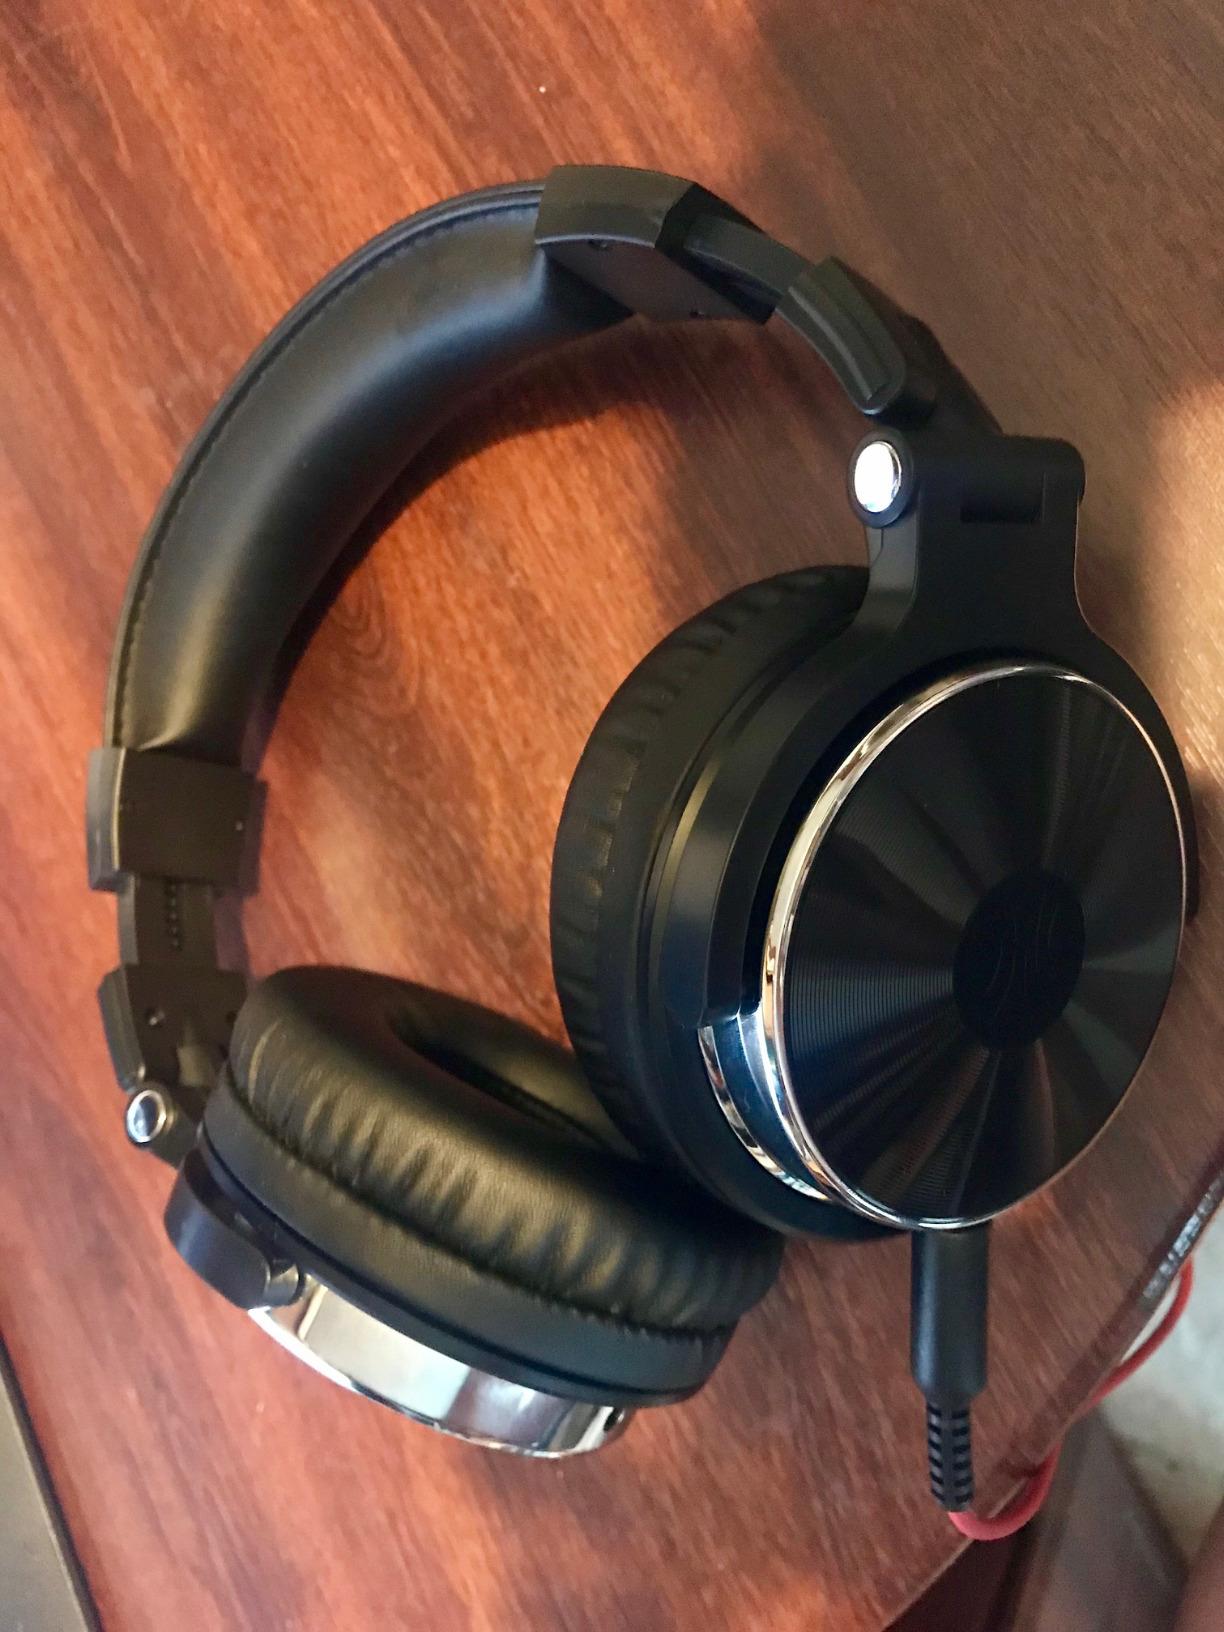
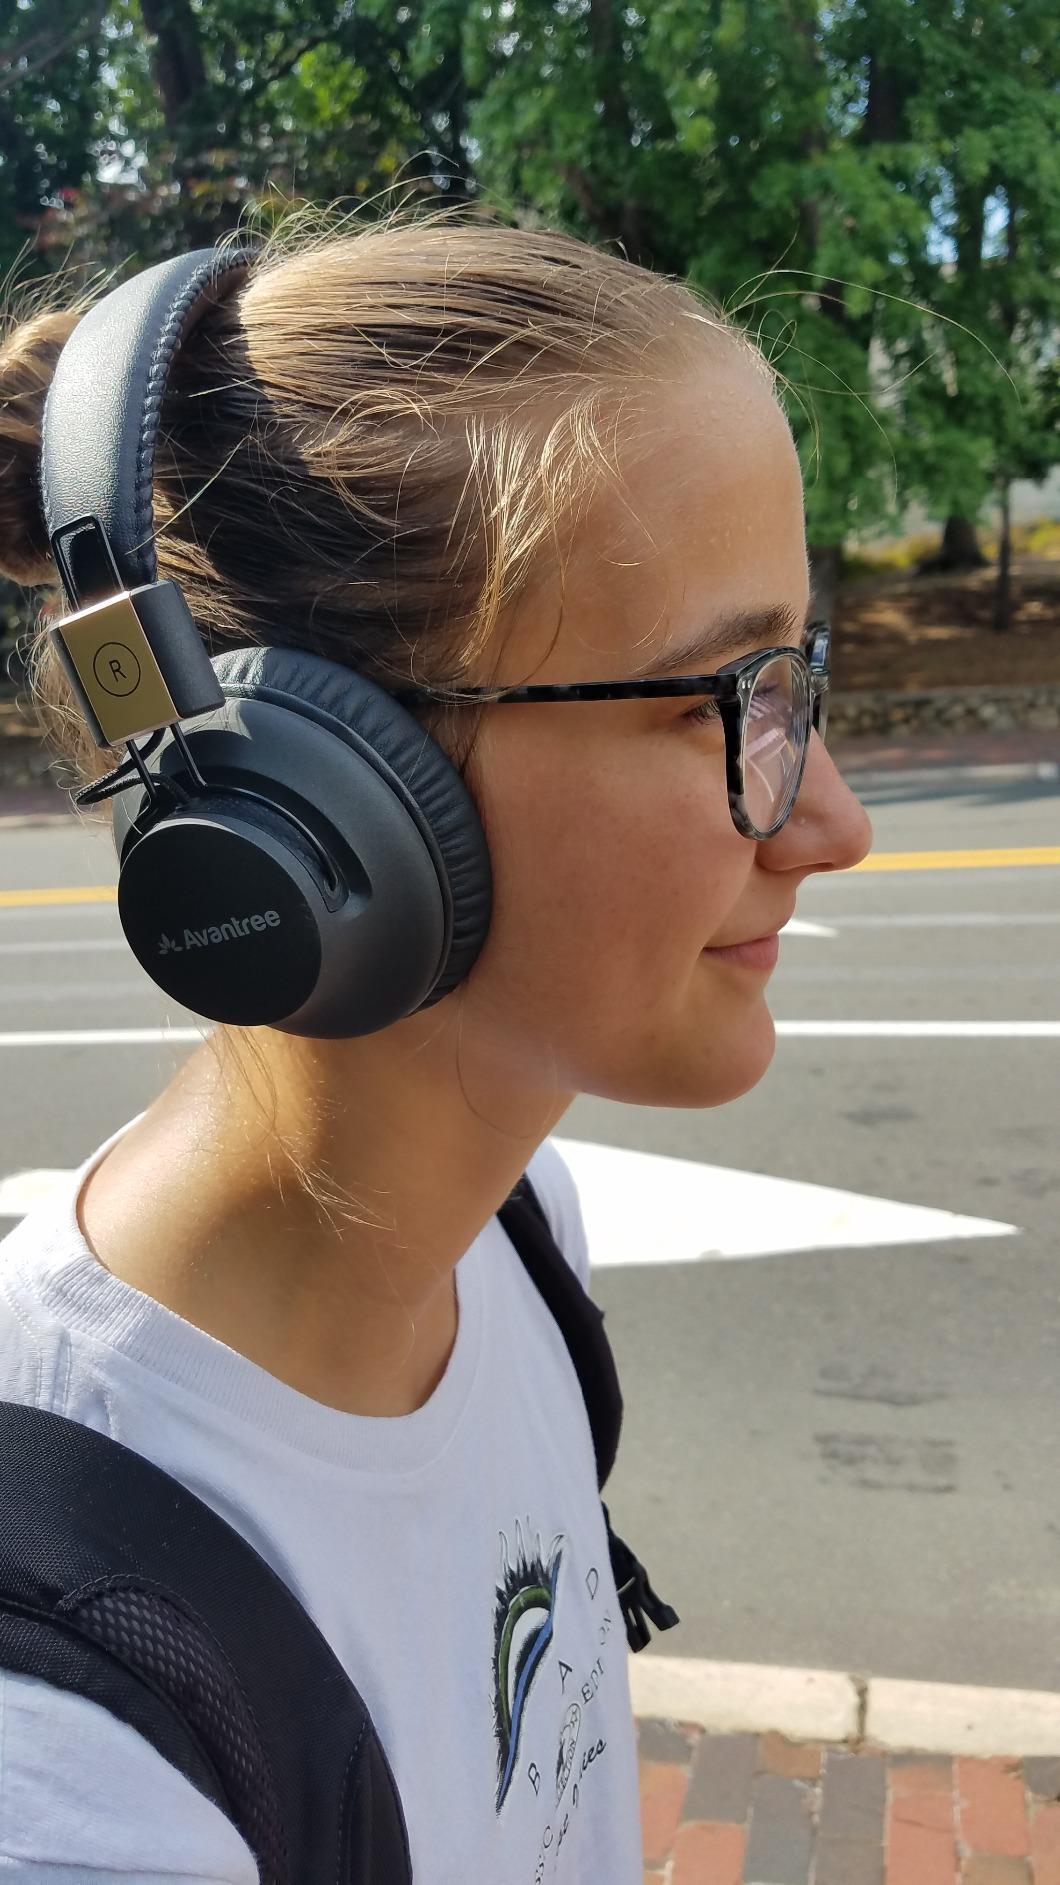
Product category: headphones
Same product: no